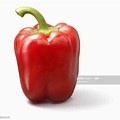
Label: capsicum